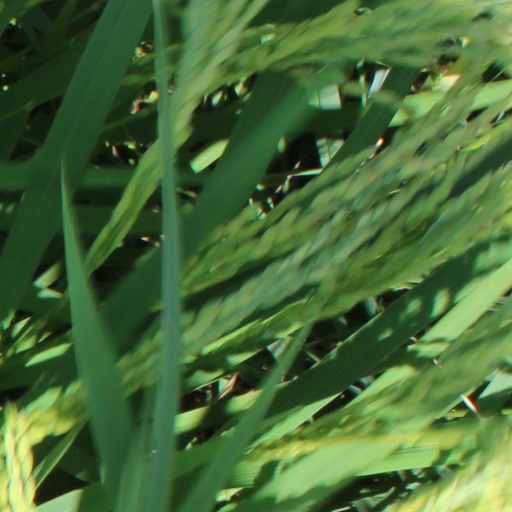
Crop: rice